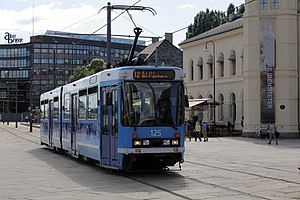
Sporvogn / Vogntypernes udvikling / Ledvogne
Ledvogn af typen SL-79 i Oslo.
En sporvogn er et transportmiddel, som kører på skinner. Sporvogne benyttes ligesom togsæt og metrotog som offentligt transportmiddel i storbyer, hvor trafikmængderne overstiger, hvad der rationelt kan afvikles med busdrift.